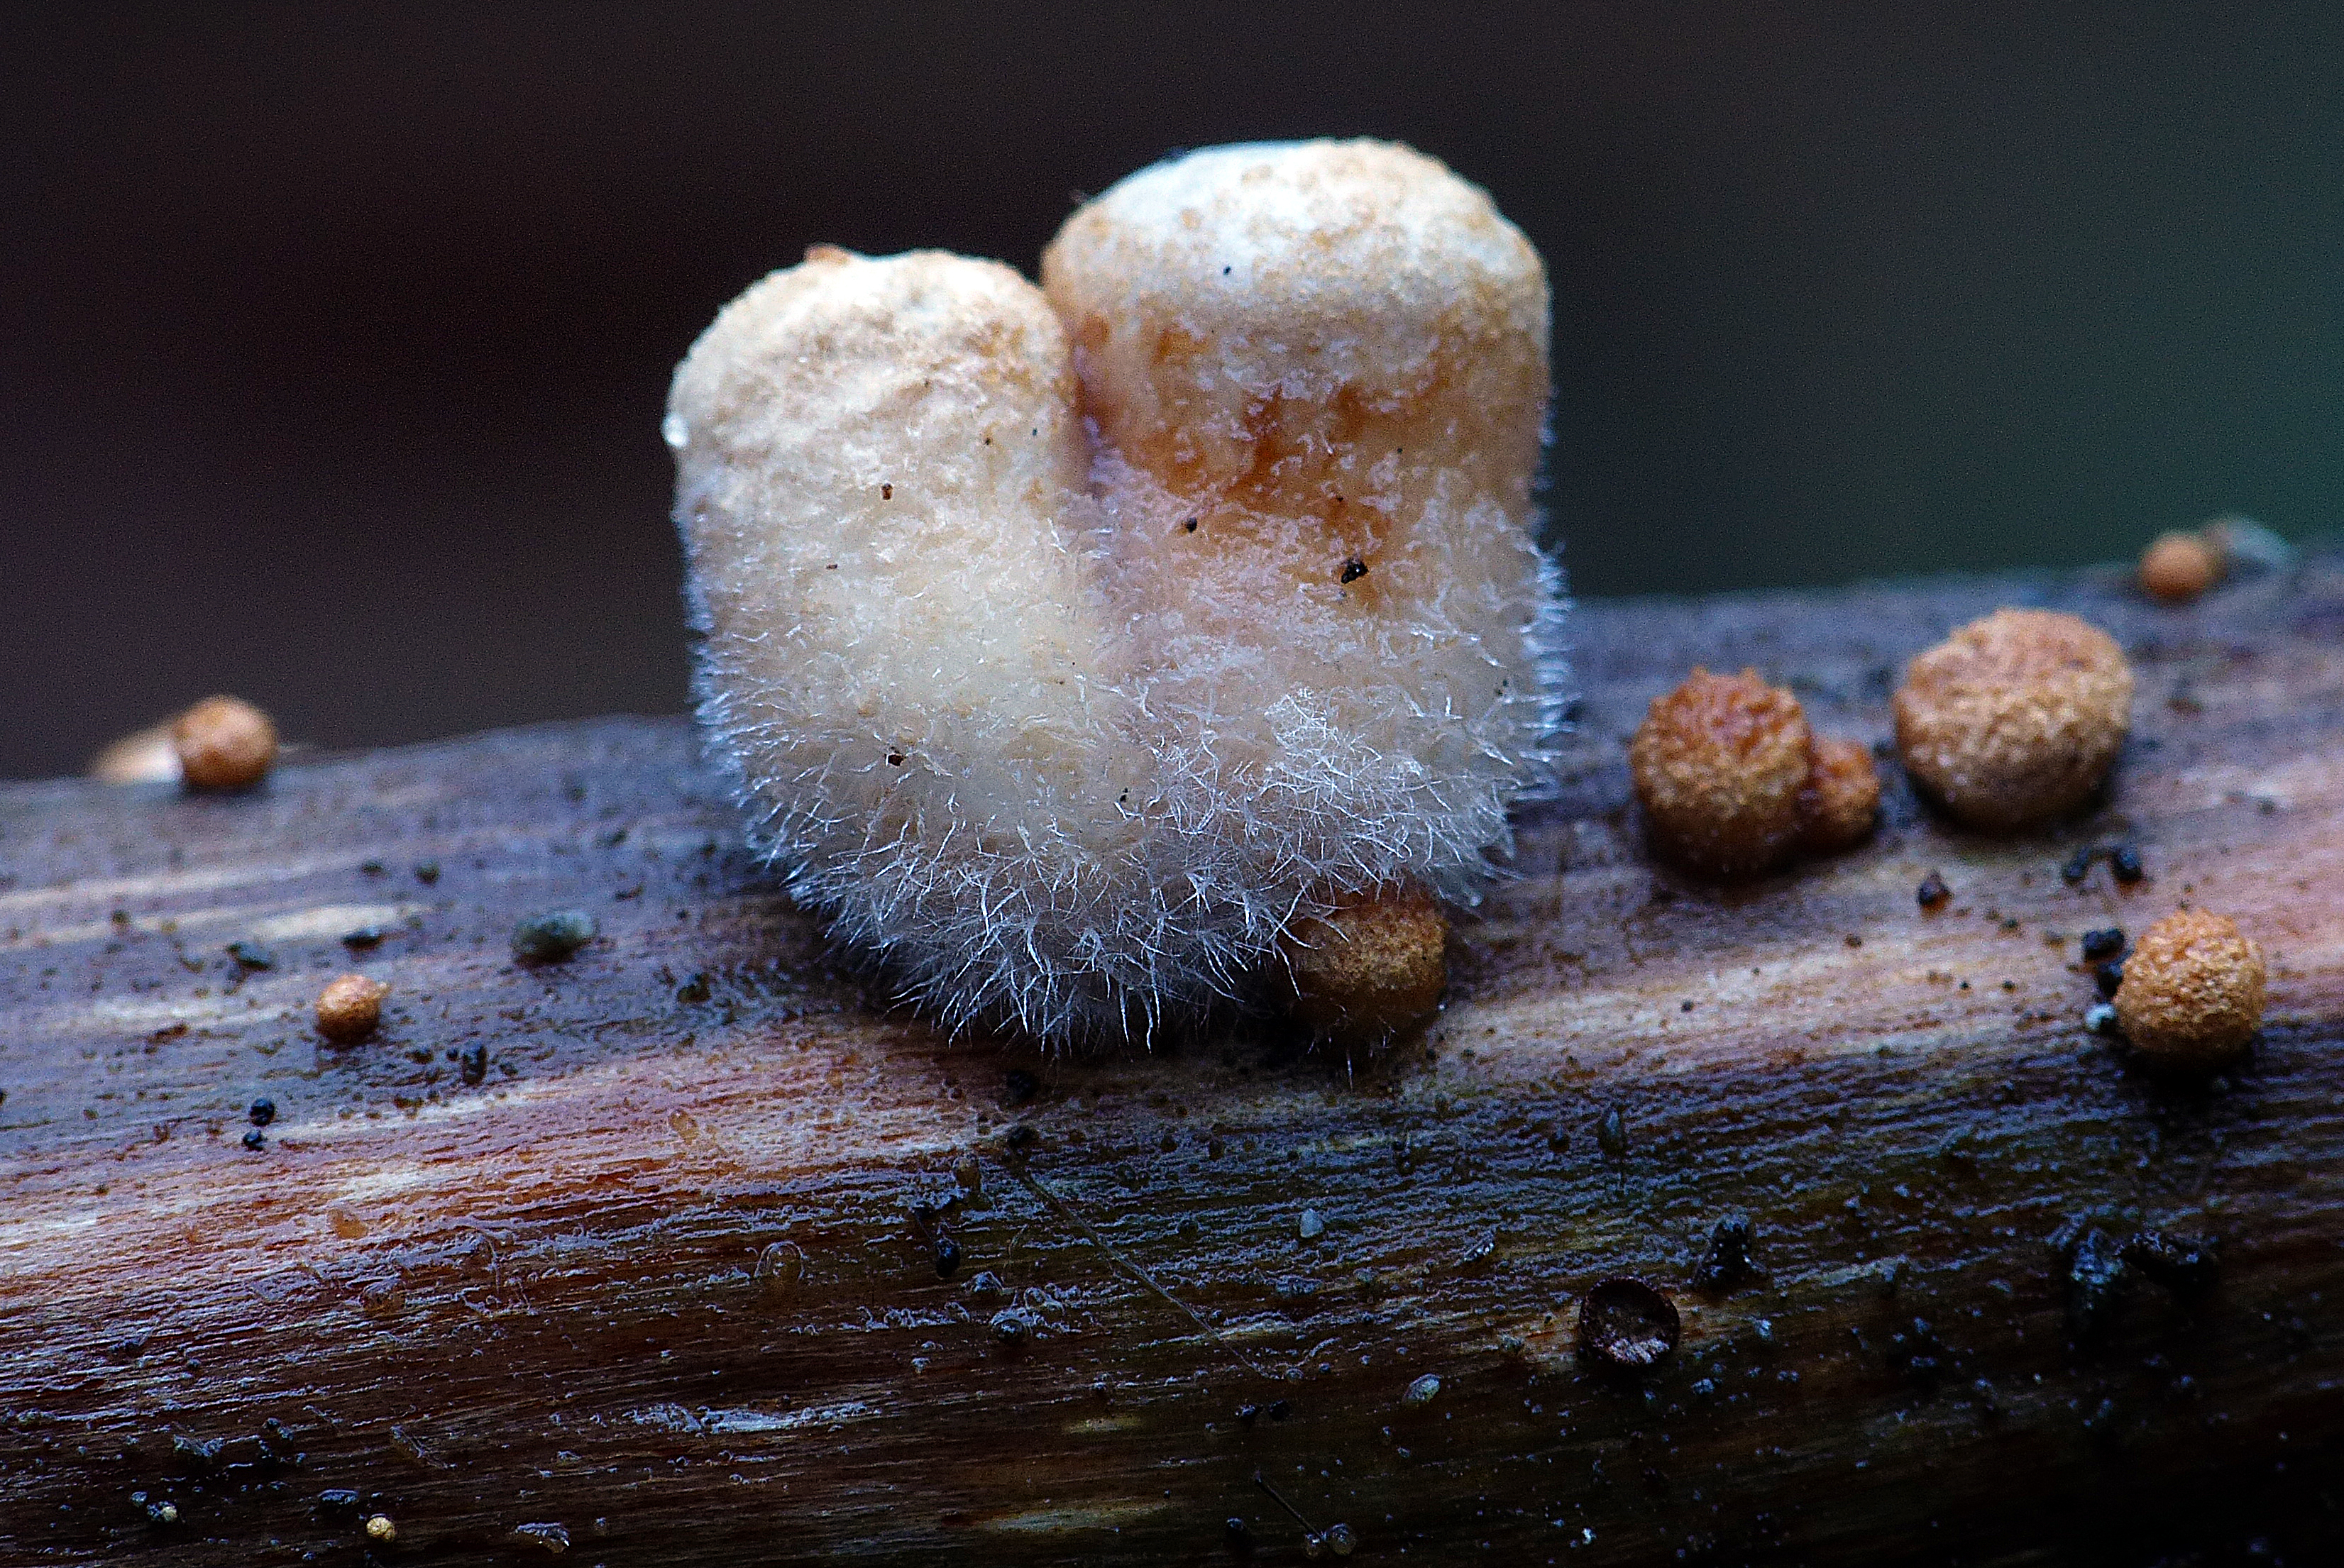
nature, rock, wood, leaf, frost, soil, close up, fungus, fungi, lumixfz200, bridgecamera, macro photography